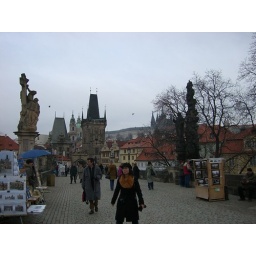
Lu - Brazilian girl from walking tour in foreground